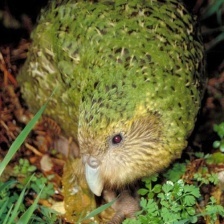
Species: KAKAPO
Scientific name: STRIGOPS HABROPTILUS